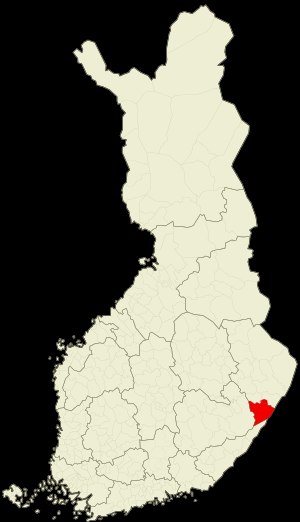
Kitee
Kitees placering i Finland
Kitee er en by og en kommune i Finland.